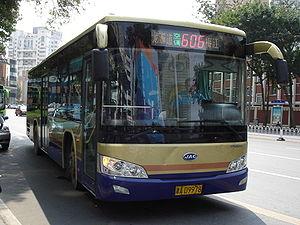
JAC - Jianghuai Automobile Co., Ltd. ; en chinois : 安徽江淮汽车股份有限公司 ; en pinyin : Ānhuī Jiānghuái qìchē gǔfèn yǒuxiàn gōngsī) est un constructeur automobile chinois appartenant à l'État. La société est implantée à Hefei, dans la province d'Anhui, en Chine.